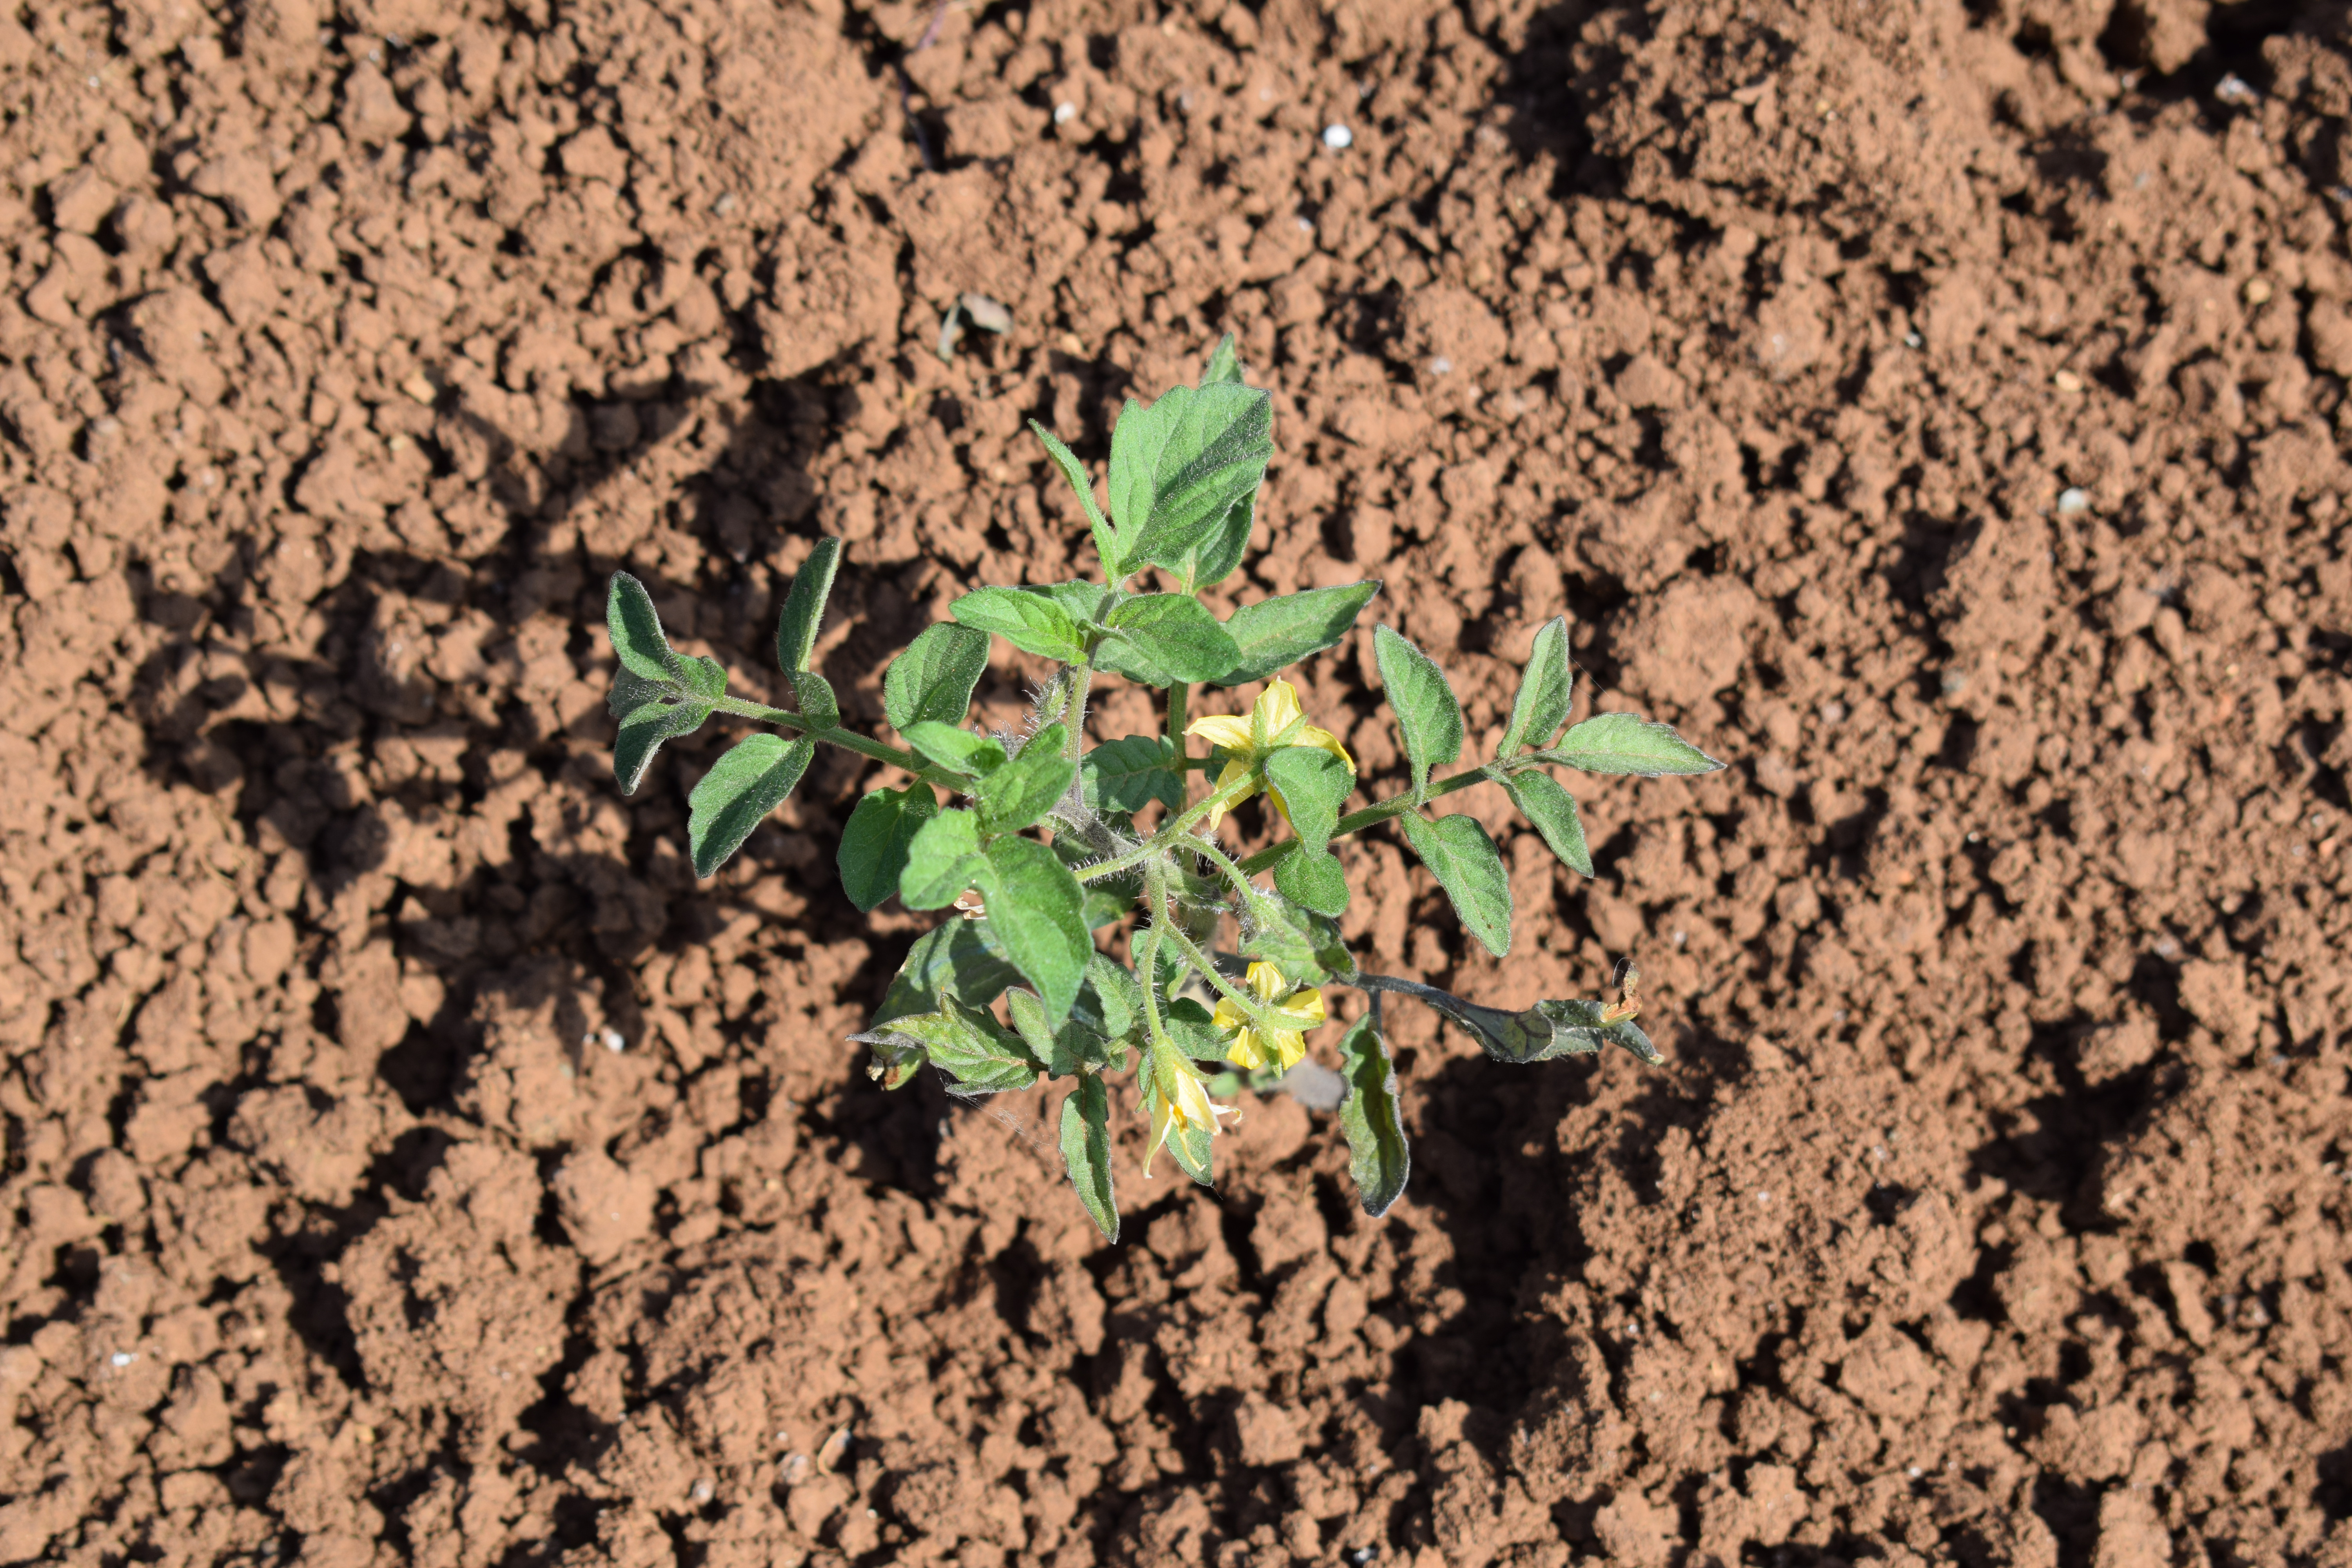
Label: tomato